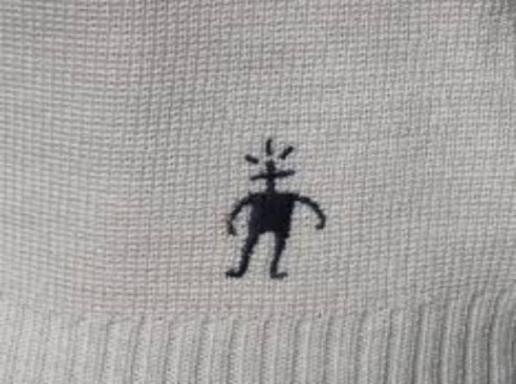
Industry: Clothes